Kingdom of Dalmatia

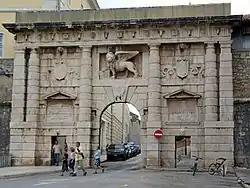
The city gates to Zadar features the Lion of Saint Mark of the Republic of Venice. Zadar was the capital of the Kingdom of Dalmatia

Already in 1811, the British took over Vis from French, and in 1812 Lastovo, Korčula, Pelješac, Hvar, Cavtat, Dubrovnik islands and Split. Kotor was held by the Russians. After Napoleon's defeat in the 1813 Battle of Leipzig, the Austrian Empire took control of the Illyrian provinces. The takeover of Dalmatia was easily accomplished in the fall of 1813 by General Franjo Tomašić and his troops of 2,900 Croatian soldiers, because the people of Dalmatia, under the leadership of the clergy, especially the Franciscans, met them as liberators. After the surrender of Zadar (December 6), General Todor Milutinović went on a military campaign to take over Dubrovnik (succeeding on January 27, 1814) and Bay of Kotor, which he did by June 1814. Thus, territory stretching from Zrmanja river to the town of Budva was again subordinated to Vienna. This was confirmed at the 1815 Congress of Vienna.